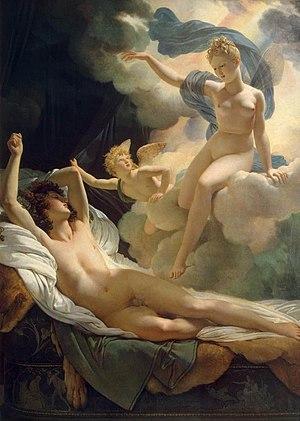
Morphée et Iris est une toile de Pierre-Narcisse Guérin conservée au musée de l'Ermitage de Saint-Pétersbourg. Elle représente Morphée, dieu des rêves, alangui les bras relevés et surpris dans son sommeil par Iris la messagère, accompagnée d'Éros installé sur un nuage.